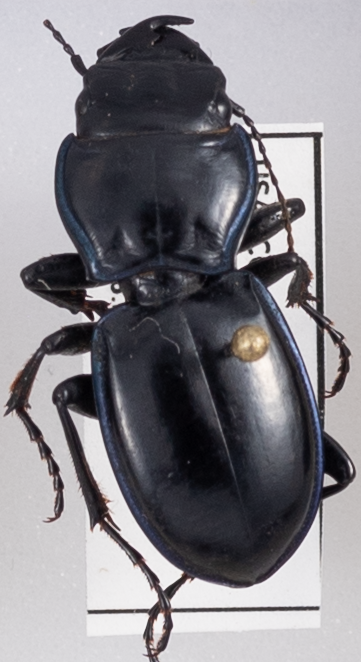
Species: Pasimachus elongatus
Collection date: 2023-09-06
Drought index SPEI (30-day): -1.78
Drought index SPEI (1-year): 1.498
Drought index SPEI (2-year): -0.9